2009 Vítkov arson attack

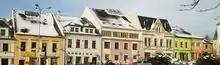
Part of the Vítkov town square

The Vítkov arson attack was an arson attack that occurred in Vítkov in the Czech Republic during the night of 18 to 19 April 2009. Three Molotov cocktails were thrown through the windows of a house inhabited by a Roma family. Three people were injured. The most seriously injured was a three-year-old girl named Natálie, who suffered life-threatening burns on 80% of her body.